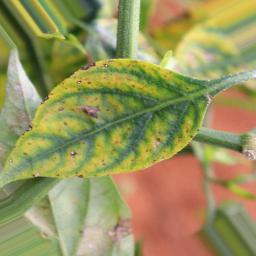
Label: nutritional